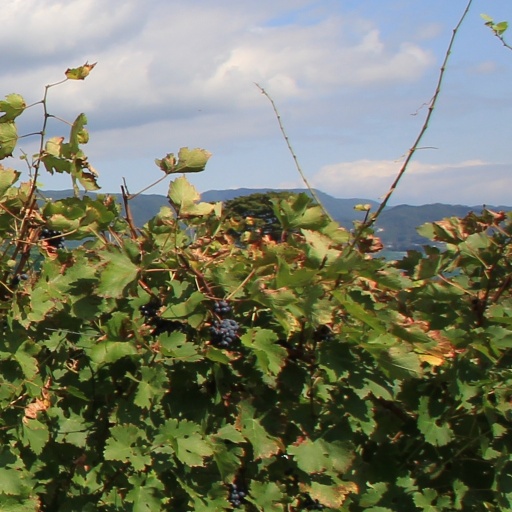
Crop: grape